Lago di Santa Rosalia

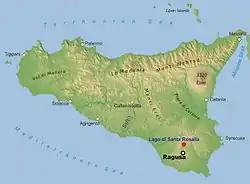
Location of the lake.

The lake was created following the completion of building works of a dam 57,10m tall along the higher part of the course of the river Irminio, between the towns of Ragusa and Giarratana. Works started the 10 November 1976 and were completed in 1983. The water reservoir was created for agricultural use but is also used for recreational fishing.